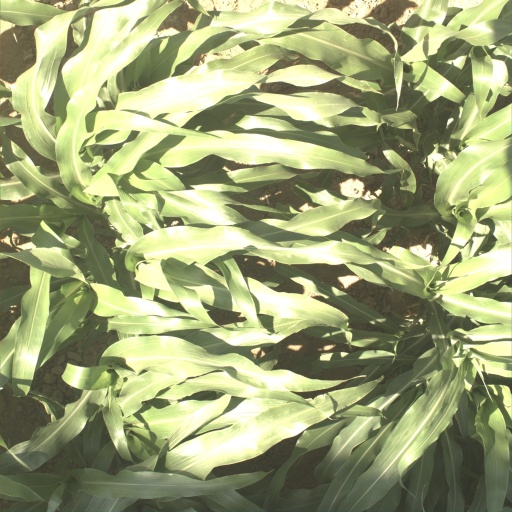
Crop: sorghum